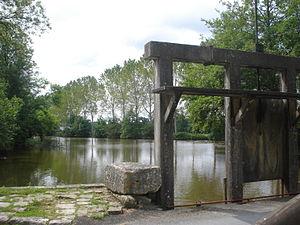
Les forges de Clavières, à Ardentes, ont été créées en 1666 par les princes de Condé et en particulier Henri-Jules de Bourbon-Condé. Ce fut l'un des établissements industriels les plus importants de l'ancien régime grâce aux privilèges de fourniture des arsenaux, mais ensuite elles stagnèrent, puis déclinèrent au long du XIXᵉ siècle pour fermer en 1874, pour ne laisser pratiquement aucune trace.
Ardentes est une commune française située dans le département de l'Indre, en région Centre-Val de Loire.